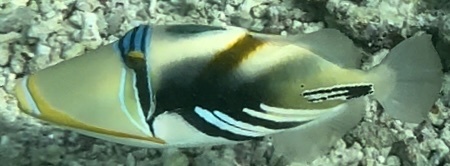
Rhinecanthus aculeatus (Lagoon Triggerfish)